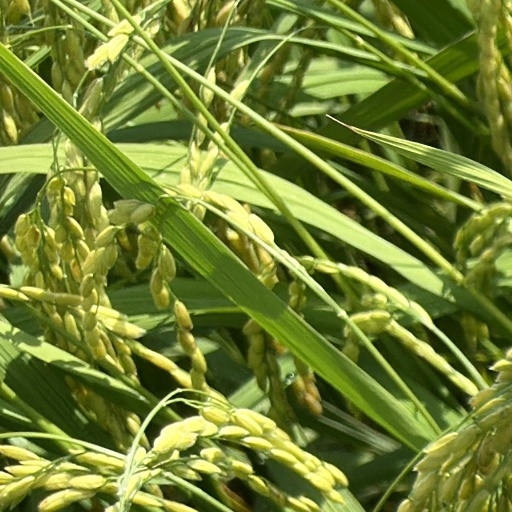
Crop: rice